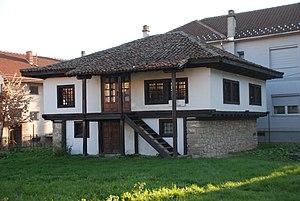
Cet article recense les monuments culturels du district de Raška en Serbie.
Le bâtiment de la Métropole à Novi Pazar se trouve à Novi Pazar, dans le district de Raška, en Serbie. Il est inscrit sur la liste des monuments culturels protégés de la République de Serbie.
Les monuments culturels protégés constituent une catégorie de monuments de Serbie inscrits sur une liste de monuments bénéficiant de la protection de l'État. Il s'agit d'une troisième catégorie de monuments protégés classés, par leur importance, après les monuments culturels d'importance exceptionnelle et les monuments culturels de grande importance.